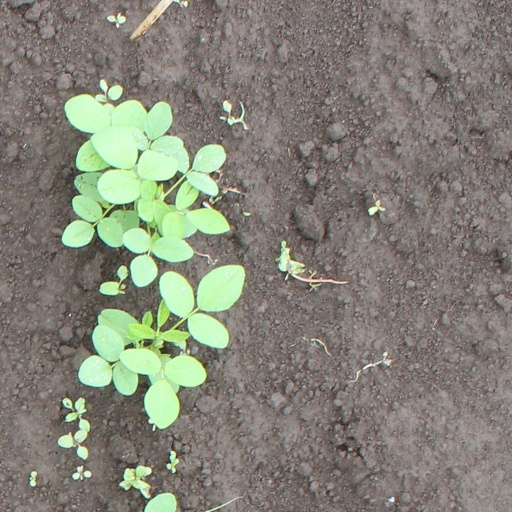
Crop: soybean